Destroy and Revolution

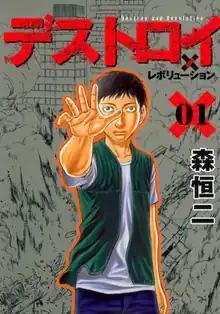
First "tankōbon" volume cover

is a Japanese manga series written and illustrated by Kouji Mori. It was serialized in Shueisha's "seinen" manga magazine "Weekly Young Jump" from October 2010 to October 2016, with its chapters collected in nine "tankōbon" volumes.